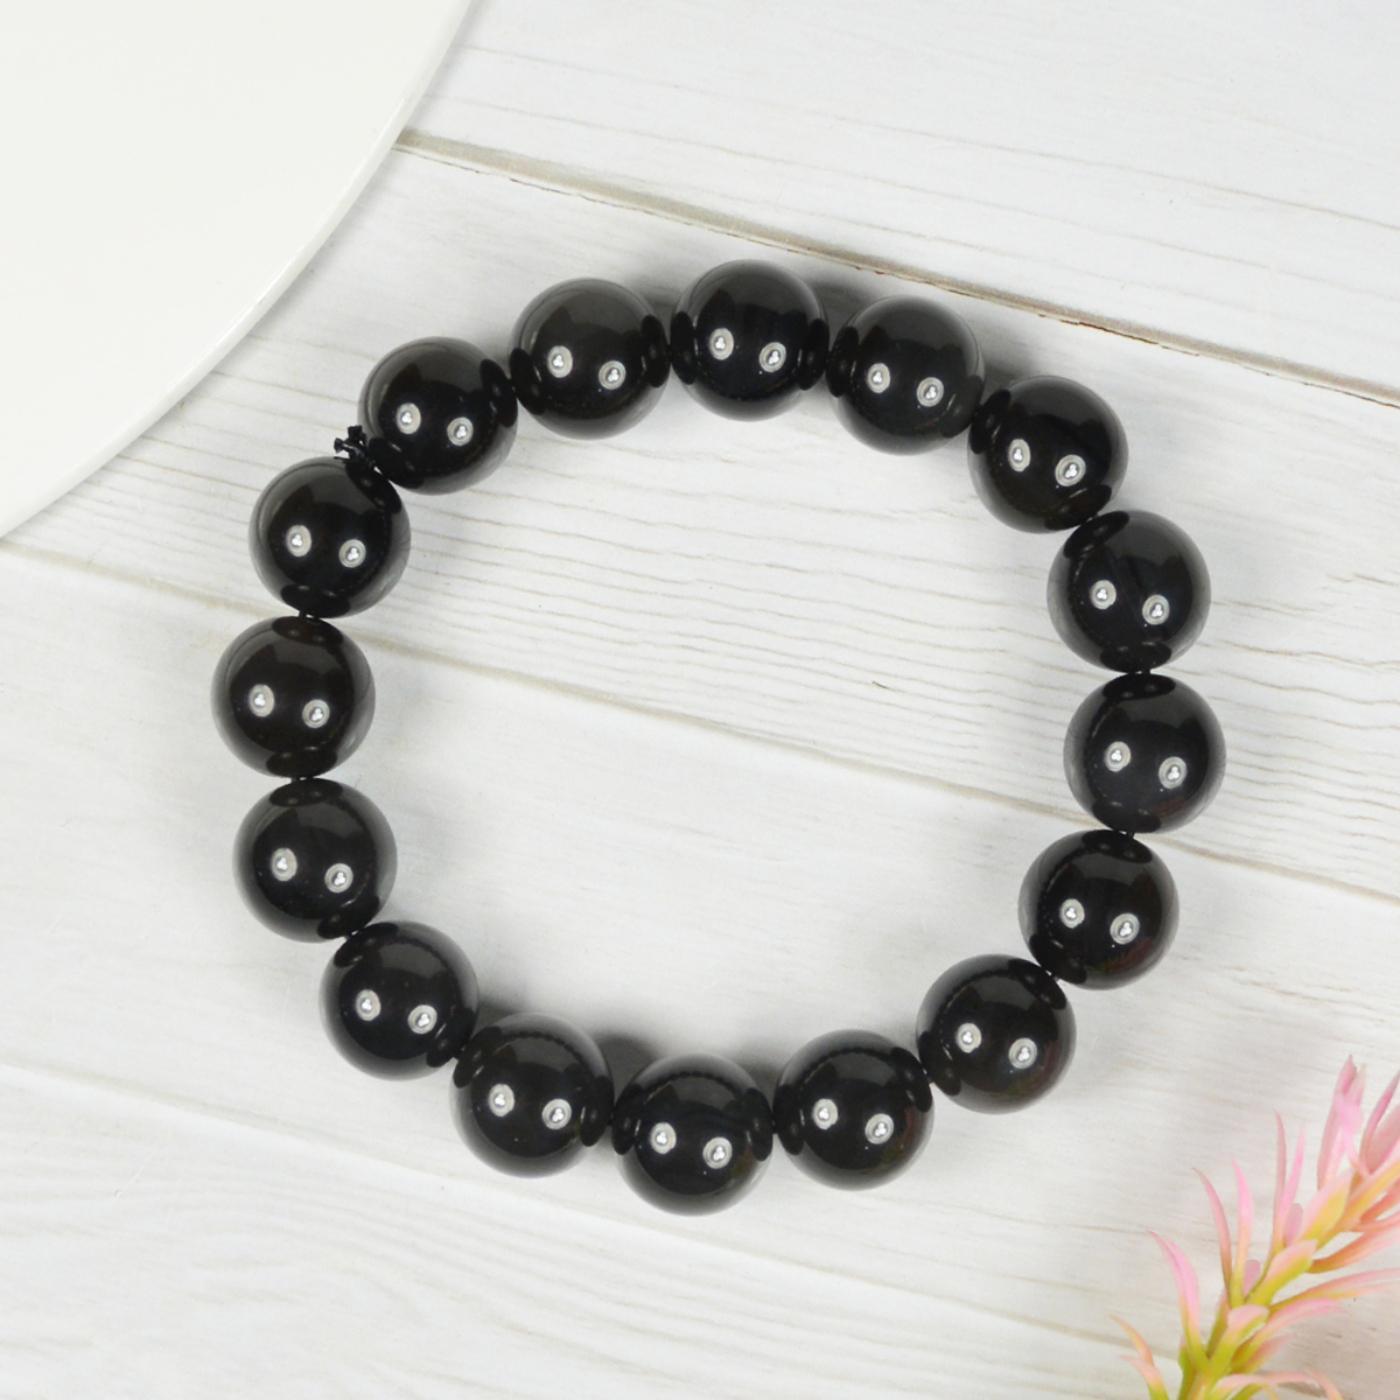
Reiki Crystal Products Rainbow Obsidian Round Bead 12mm Bracelet For Reiki And Crystal Healing
Type: Bracelets & Bangles
Brand: Reiki Crystal Products
Price: Rs. 875
Stretchable Elastic Handmade Natural Crystal Stone Bracelet | Diameter : 2.5 Inch.| Stone Size - 12 mm Bead| Shape - Round. Charged By Reiki Grand Master & Vastu Expert
Features: Stretchable Elastic Natural Crystal Stone Bracelet | Diameter : 2.5 Inch.| Stone Size â€“ 12 mm Beads | Shape - Round. Charged By Reiki Grand Master & Vastu Expert,Natural Healing Stone Bracelet for Reiki Healing, Crystal Healing, Numerology, Tarot, Astrology & Feng Shui,100% Authentic, Original and Natural Healing Stone / Crystal Bracelet - small holes, crack marks on the surface or inside the stones are often visible,Material : Natural Healing Stones See Images & Product Description For Healing Properties /Advantages,Reiki Healing Stone Bracelet for Men, Women, Boys, Girls, Best for Gifting & Personal Use.
Included: Pack Of 1 X Rainbow Obsidian 12mm Bracelet